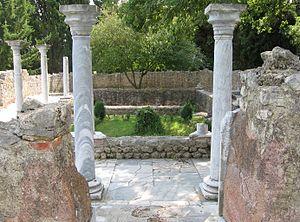
Villa gallo-romaine de Montmaurin, France. Piscine de plein air vue depuis la salle de repos, aile thermale.